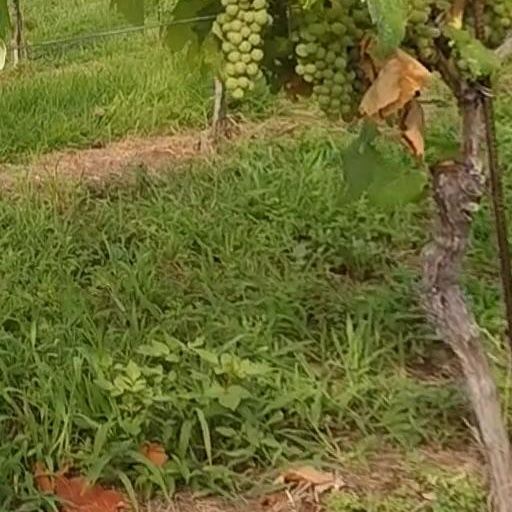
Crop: grape